Kenley, Shropshire

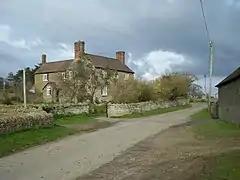
Bowling Green Farm House, Kenley.

The name is probably formed from the Old English personal name "Cenna" with "-ley", meaning a clearing in a wood.